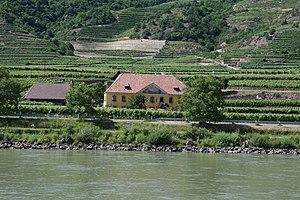
Vignes de la région viticole autrichienne de Wachau le long du Danube.